Ypsilanti Automotive Heritage Museum

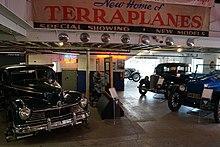
The interior of the Museum in 2015

In the mid-1990s, Jack Miller, Paul "Skip" Ungrodt Jr, and Peter B. Fletcher opened the Ypsilanti Automotive Heritage Museum that included the Miller Motors building.